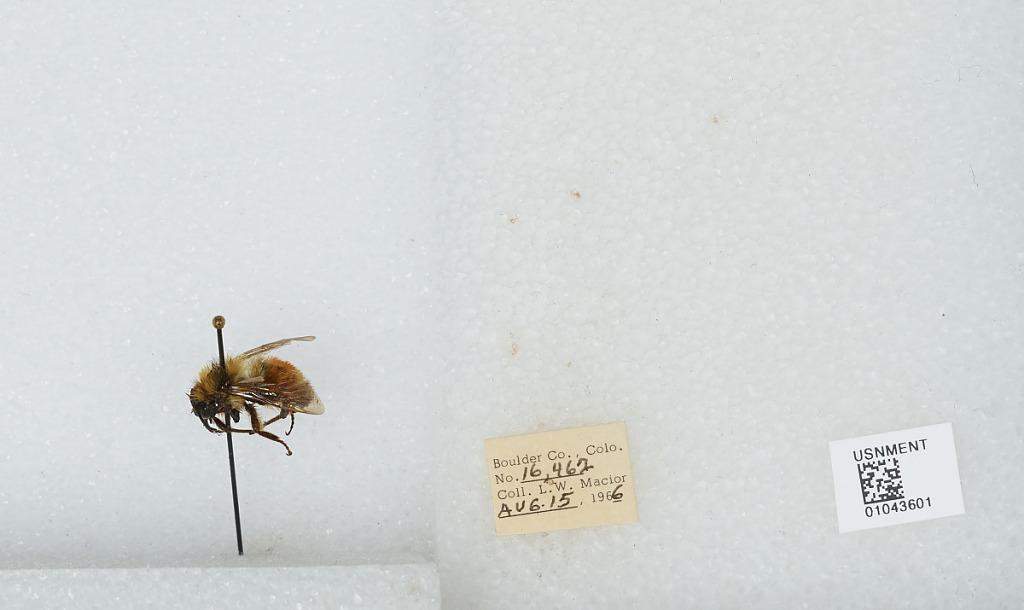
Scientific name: Bombus (Pyrobombus) bifarius Cresson
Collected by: L. Macior
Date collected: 1966-8-15
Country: United States
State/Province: Colorado
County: Boulder
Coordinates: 40.015, -105.27